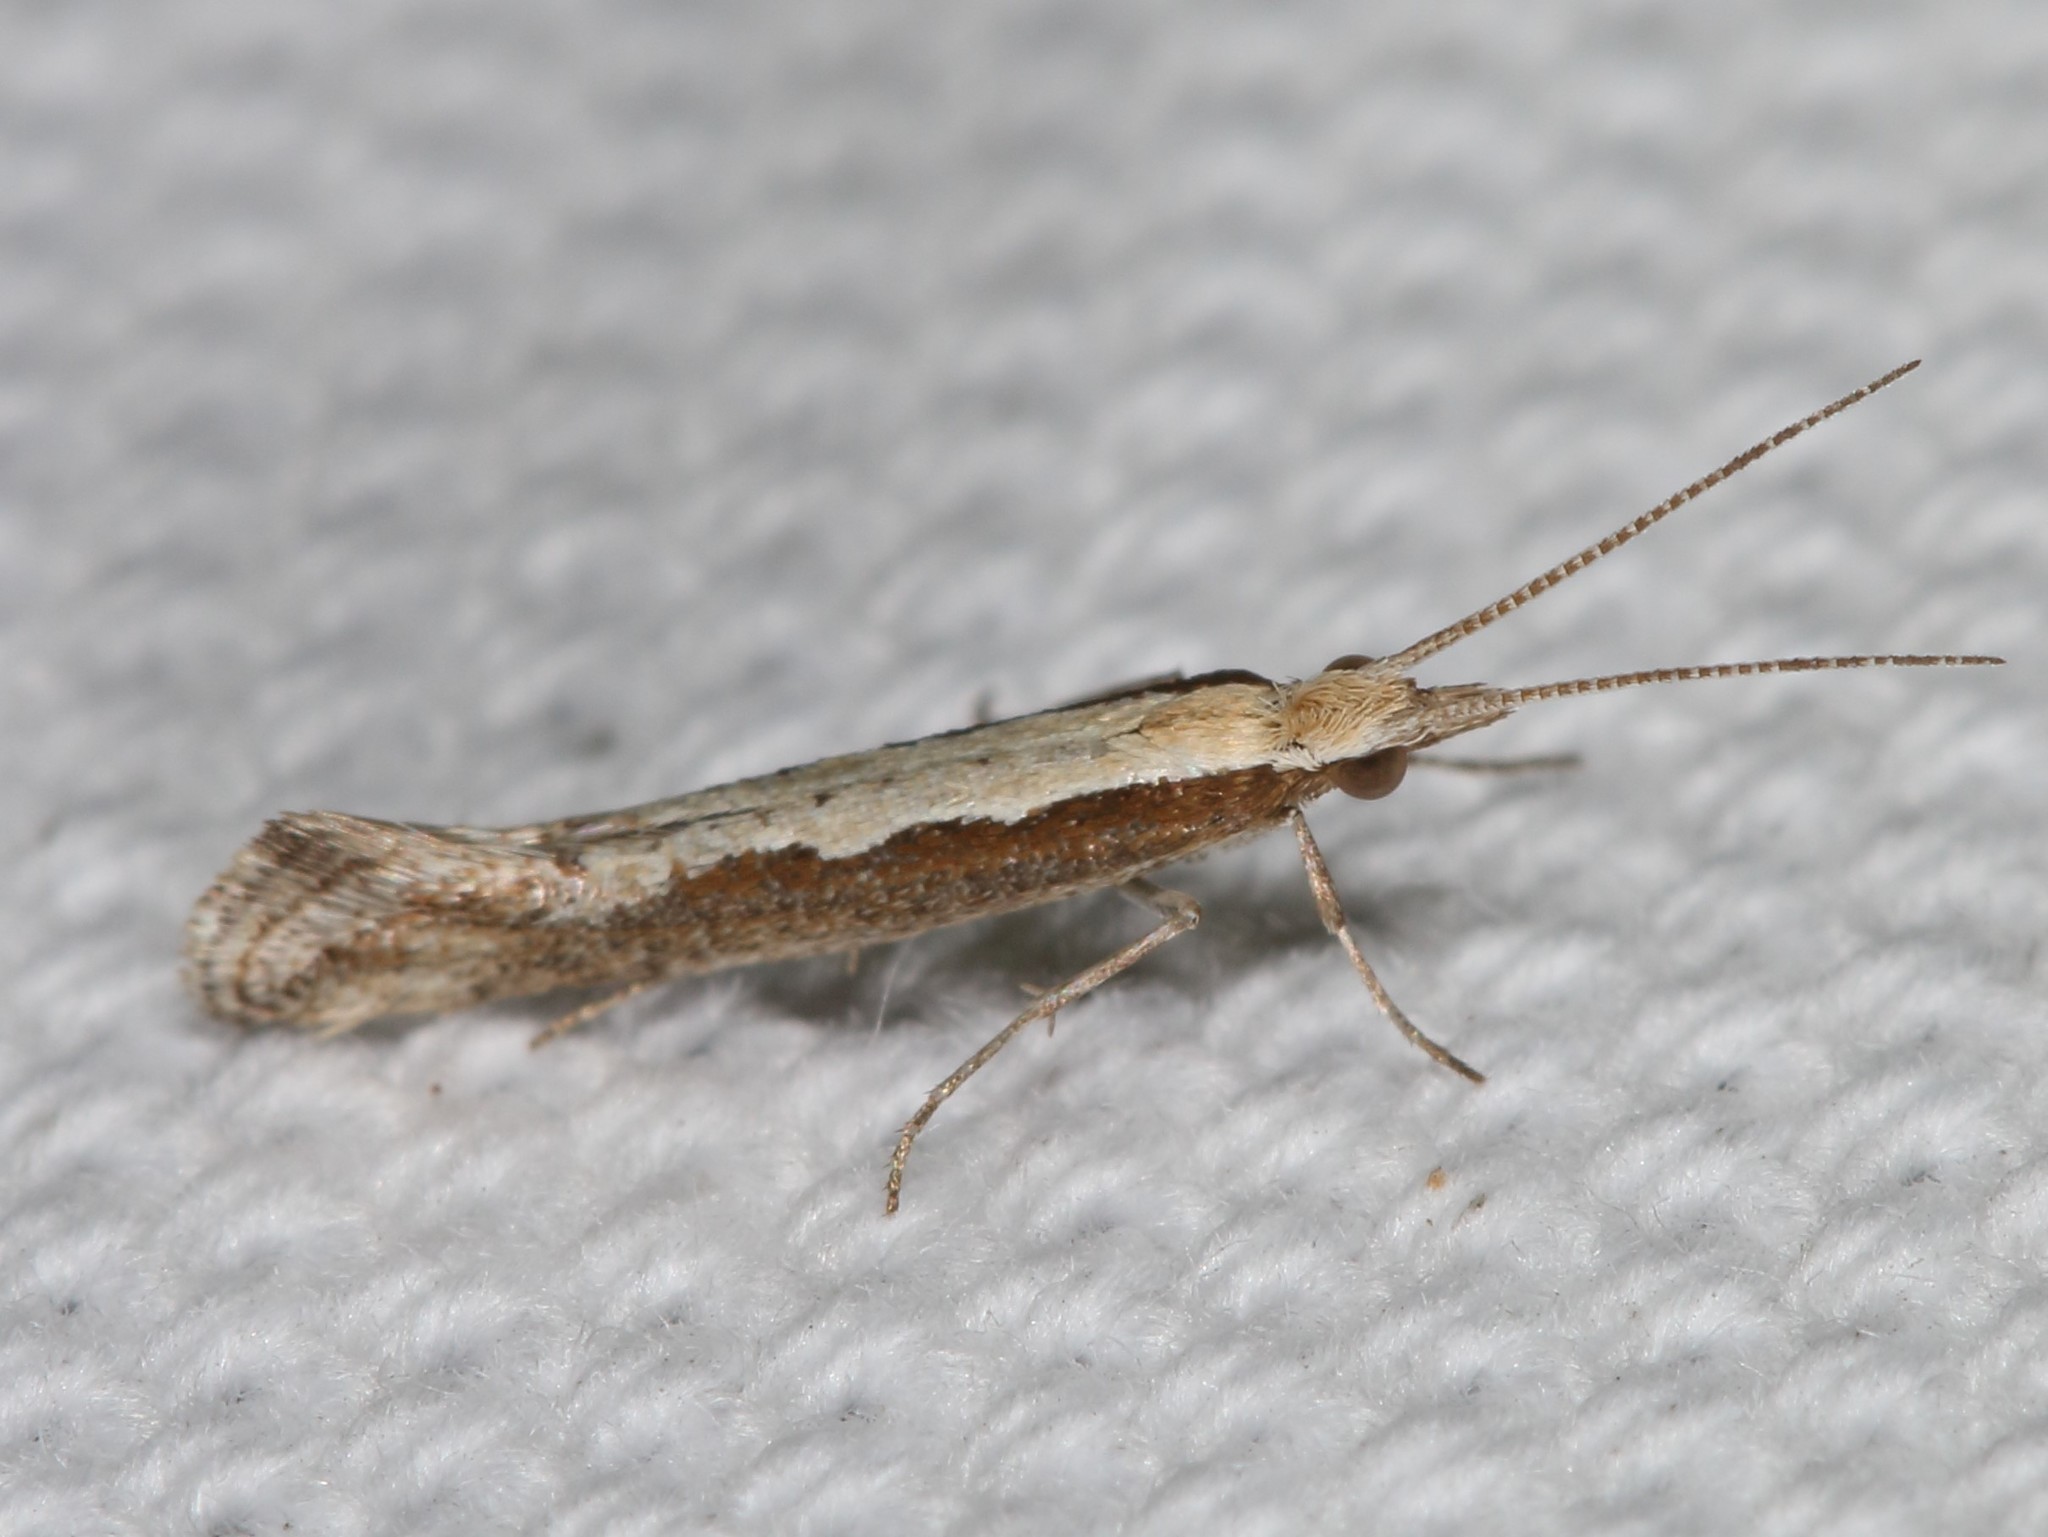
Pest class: diamondback_moth